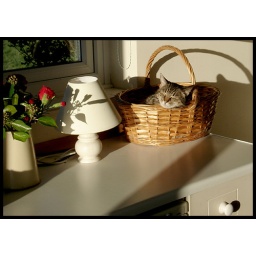
Sybil in a basket (somehow lacks the 'appeal' of the once-popular chicken in a basket), making the most of the morning sunshine.